Sky position (RA, Dec in degrees): 212.89, 3.188
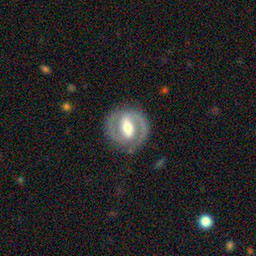
Galaxy morphology: Barred Spiral Galaxies